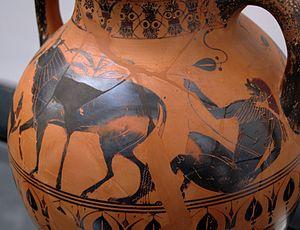
Io (en vache) et Argos. Face A d'une amphore grecque à figures noires, 540-530 av. J.-C. Trouvé en Italie. Italiano: Io (sotto forma di mucca) e Argo. Faccia A di un'anfora greca a figure nere, 540–530 a.C. Ritrovata in Italia.
Dans la mythologie grecque, Argos, fils d'Arestor et de Mycène, est un Géant.